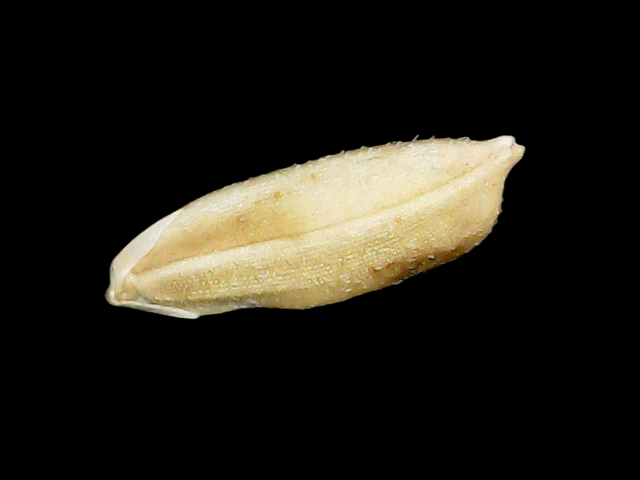
Rice variety: Bd30